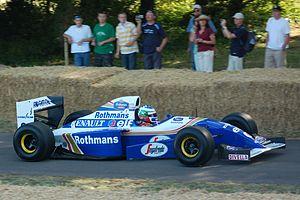
La Williams FW16 est la monoplace de Formule 1 engagée par l'écurie Williams F1 Team lors de la saison 1994 de Formule 1. Elle est pilotée par le Britannique Damon Hill et le Brésilien Ayrton Senna qui sera remplacé par les Britanniques David Coulthard et Nigel Mansell à la suite de son accident mortel lors du Grand Prix de Saint-Marin 1994. La FW16 est conçue par Adrian Newey avec les changements réglementaires principaux que la FIA a présenté lors de l'inter-saison, interdisant les dispositifs électroniques.